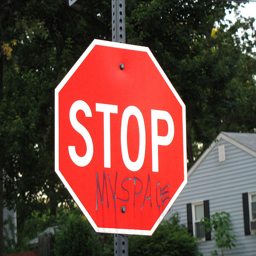
a stop sign that has m yspace wrote on it
SPRAY PAINT ON A STOP SIGN IN A NEIGHBORHOOD
a stop sign has the words myspace written underneath
A stop sign has myspace written below the word stop.
A red stop sign that reads " Myspace " under it.